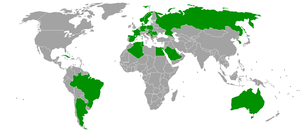
La 21ᵉ édition du Championnat du monde masculin de handball était organisée par la Croatie du 16 janvier au 1ᵉʳ février 2009 en collaboration avec la Fédération internationale de handball et la Fédération croate de handball.
Cet article détaille les matchs de qualifications pour le Championnat du monde 2009 de handball organisé au Croatie du 16 janvier au 1ᵉʳ février 2009.